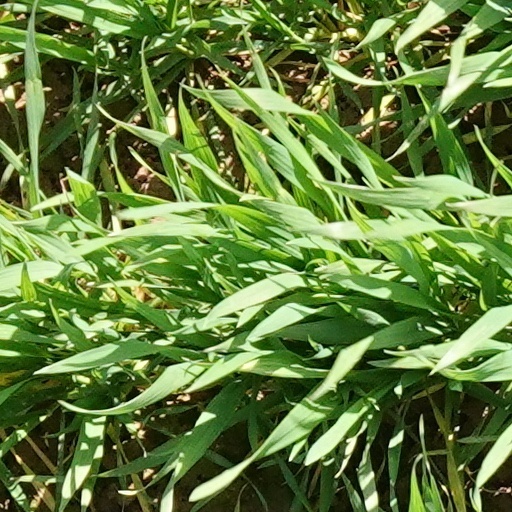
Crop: wheat